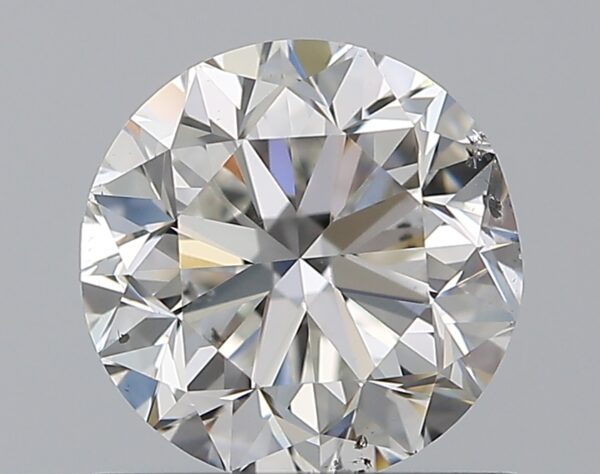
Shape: round
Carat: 1
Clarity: SI2
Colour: F
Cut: GD
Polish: EX
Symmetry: VG
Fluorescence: F
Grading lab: GIA
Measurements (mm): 6.05 x 6.12 x 4.03